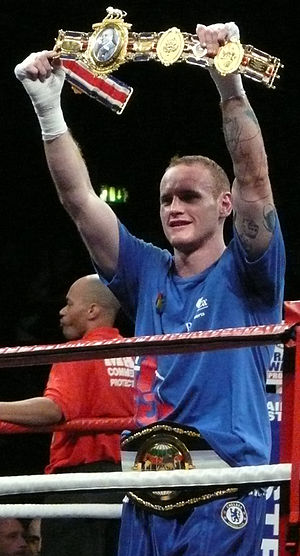
George Groves
George Groves er en tidligere engelsk bokser og verdensmester. Han har været WBA-mester siden maj 2017 og deltog i verdens-turneringen World Boxing Super Series. Her vandt han den indledende runde med KO over Brian Cox, og vandt i semifinalen på point over Chris Eubank Jr, på trods af at hans skulder gik af led i 12. omgang. Han var på kontrakt med Sauerland Promotion og tidligere amatørmester såvel som Commonwealth og britisk titelholder in Super-mellemvægt-klassen. George Groves er især kendt for sine to store opgør med landsmanden Carl Froch, som også er kendt for sine to kampe med danske Mikkel Kessler.